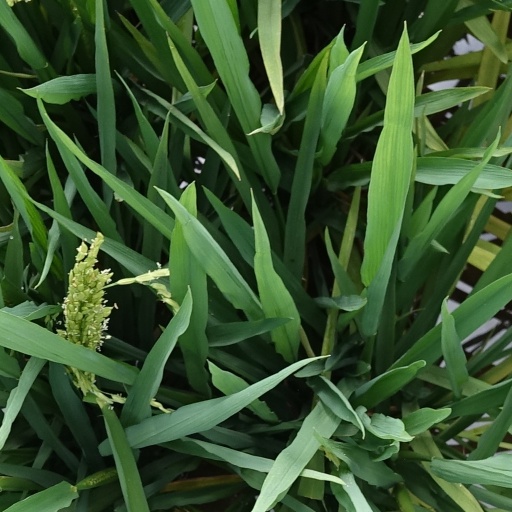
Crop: rice